Rupp Industries

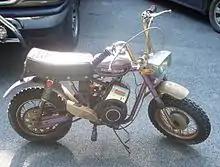
Original condition 1971 Rupp Roadster 2 mini bike in metallic purple

The year 1971 marked another set of changes to the Rupp line up. For the first time, 12" wire wheels were offered on bikes. The Roadster and Enduro were upgraded and a new model, the Black Widow, all came with the 12" wheels, either 24- or 28-spoke, the latter being rarer.